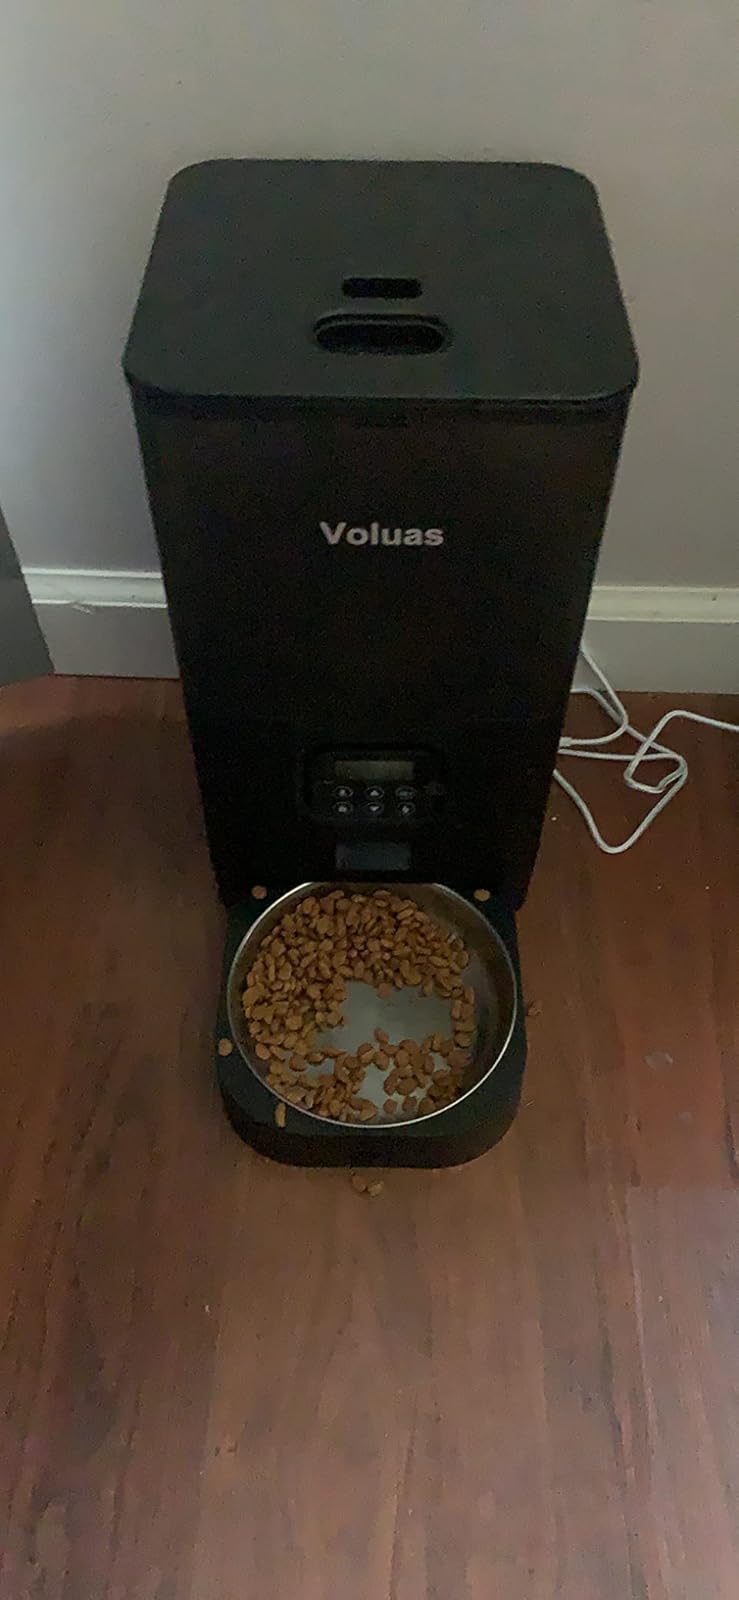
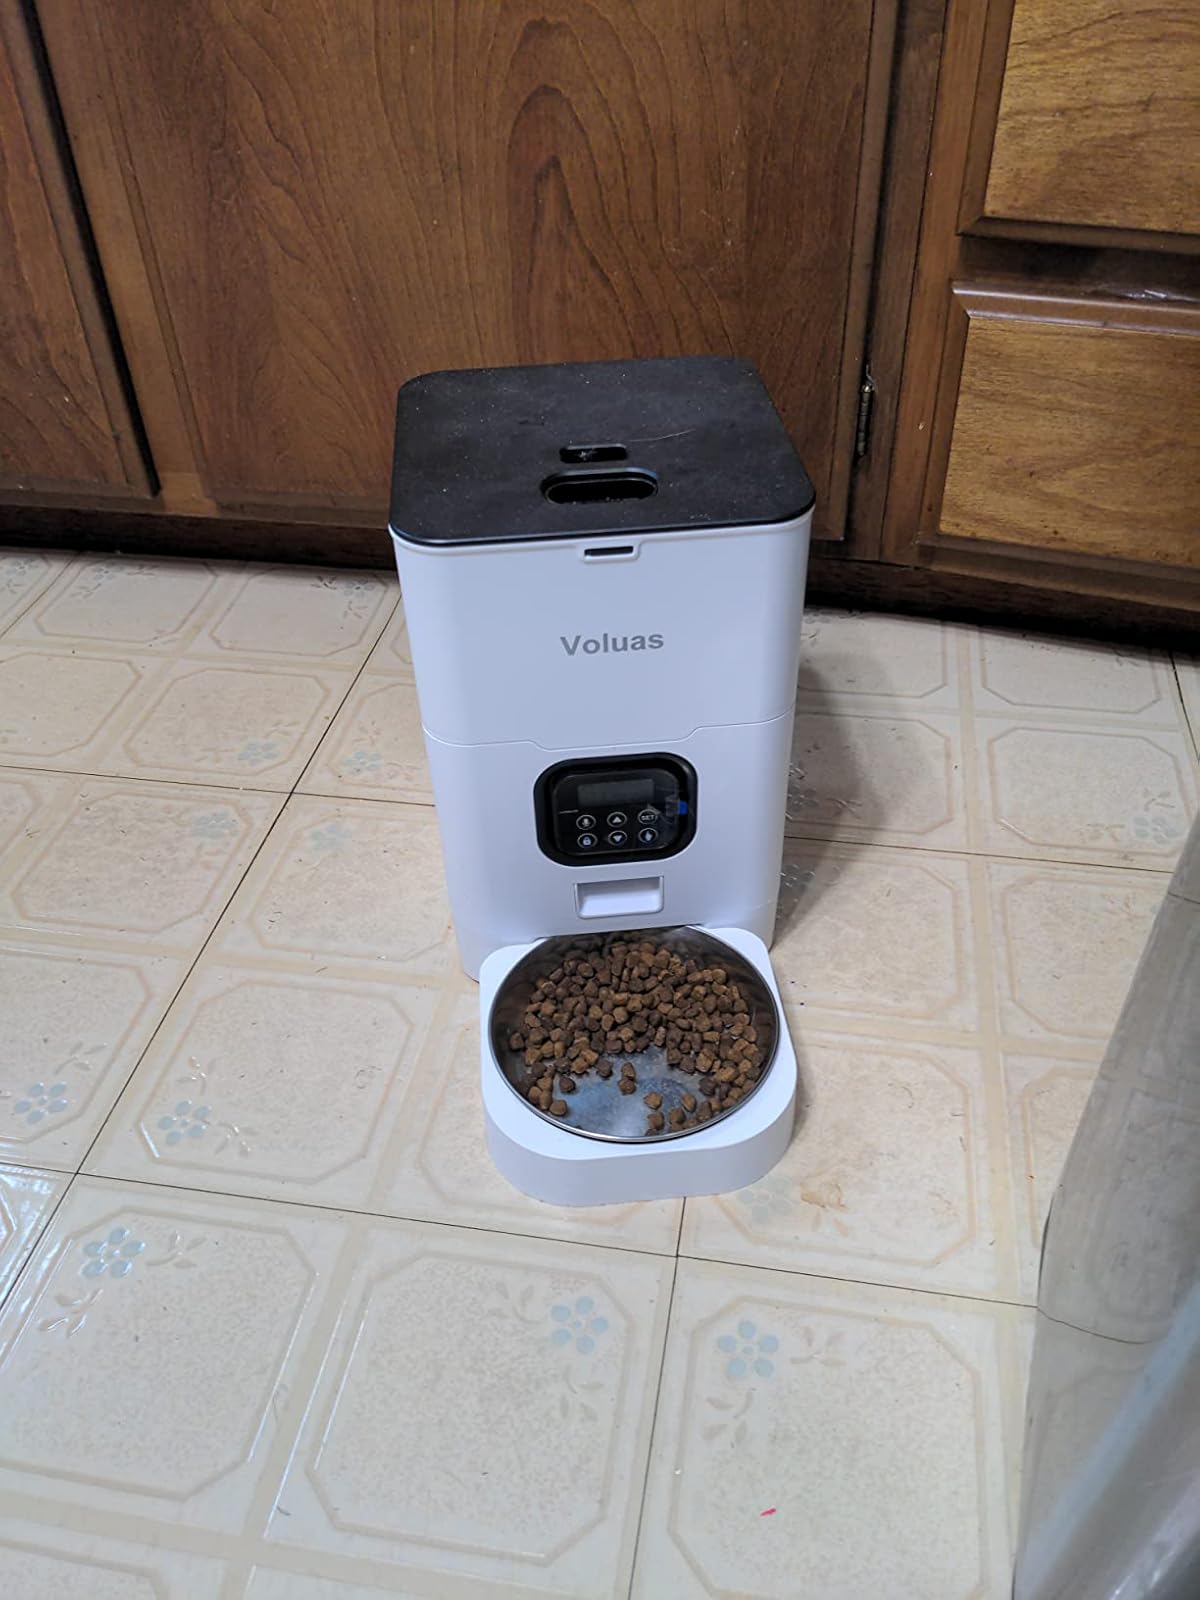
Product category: items_feeder
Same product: no